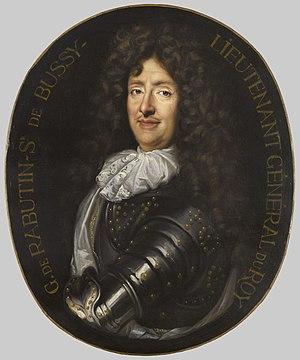
L’Histoire amoureuse des Gaules est un roman historique pamphlétaire satirique sur les mœurs de la cour de France du Grand Siècle, édité en version originale aux éditions à la croix de Malte en 1665. Il est écrit par le comte Roger de Bussy-Rabutin, général des armées royales du roi Louis XIV, courtisan de la cour de France, philosophe, écrivain épistolaire, pamphlétaire, satirique et libertin et membre de l'Académie française.
Le château de Bussy-Rabutin ou château de Bussy-le-Grand est un château de style Renaissance initialement bâti aux XIIᵉ siècle et XIVᵉ siècle, à Bussy-le-Grand, en Côte-d'Or en Bourgogne-Franche-Comté. Le château est classé Monument Historique en 1862, le domaine est classé monument historique le 29 mars 2005 et le château est labellisé Maisons des Illustres. Propriété de l'État depuis 1929 avec une centaine d’autres monuments, il est géré et animé par le centre des monuments nationaux du ministère de la Culture.